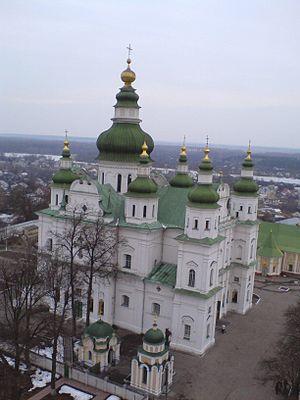
La cathédrale de la Sainte-Trinité est une cathédrale diocésaine orthodoxe de l'éparchie de Tchernigov de l'Église ukrainienne dépendant du patriarcat de Moscou. C'était autrefois l'église abbatiale du monastère de la Trinité-Saint-Élie. Elle a été construite en style baroque sur les fonds de l'hetman Mazepa, par Johann Baptist Sauer en 1695.